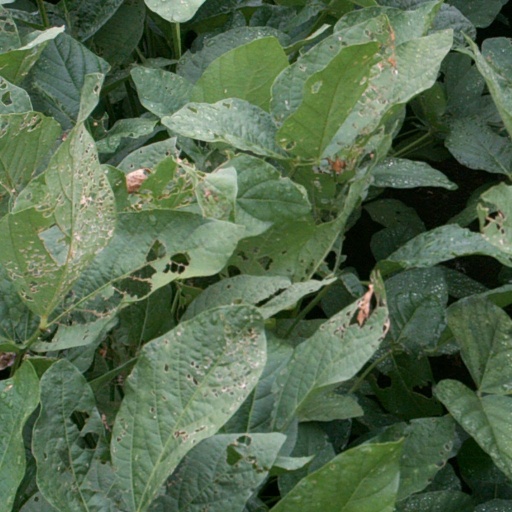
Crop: soybean